Pitch correction

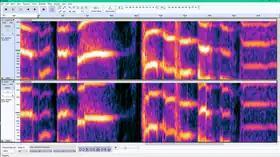
Screenshot of "Audacity" showing spectrograms of an audio clip with portamento (upper panel) and the same clip after applying pitch correction, showing frequencies clamped to discrete values (lower panel)

The most common use of pitch correctors is to fix wrong intonation (tuning) of notes sung by vocalists in popular music sound recordings. The use of pitch correction speeds up the recording process, because singers do not need to keep singing a song or vocal line and re-recording it until the pitches are correct. The pitch correction software can correct any pitch errors in the singing without the need for overdubbing or re-recording.